Andrew Morton (painter)

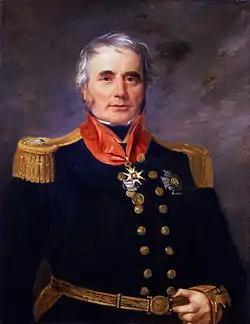
Portrait of James Gordon by Andrew Morton

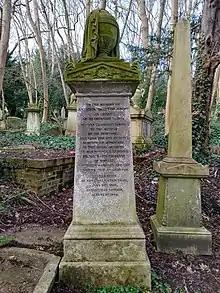
Grave of Andrew Morton at Highgate Cemetery (west)

Born at Newcastle upon Tyne on 25 July 1802, he was son of Joseph Morton, a master mariner there, and was an elder brother of Thomas Morton the surgeon. He came to London and studied at the Royal Academy, gaining a silver medal in 1821. He exhibited for the first time at the Royal Academy in 1821.